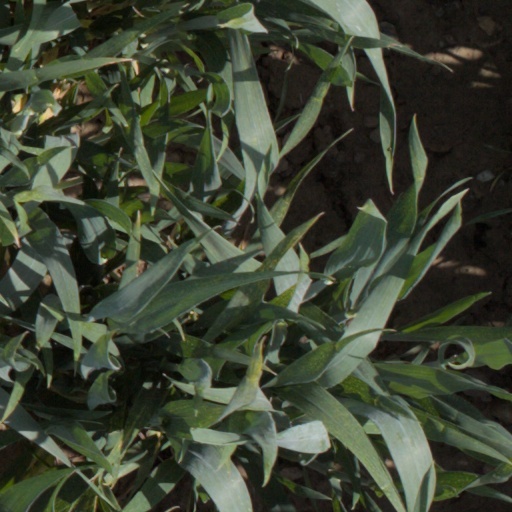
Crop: wheat